Kiri T

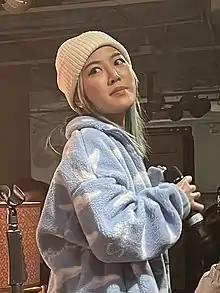
Kiri T in 2022

Kiri released her first single with Warner Music called "u owe me $$" on July 19, 2022. The song is in English, and it interpolates pop, R&B and electro-pop. "u owe me $$" topped the . Later on, her friend, moon tang, which is also an artist under Warner Music, thought that her song "i hate u" and Kiri's "u owe me $$" are matchy, so Kiri made an remixed medley combining the two songs, named "i hate u owe me $$".